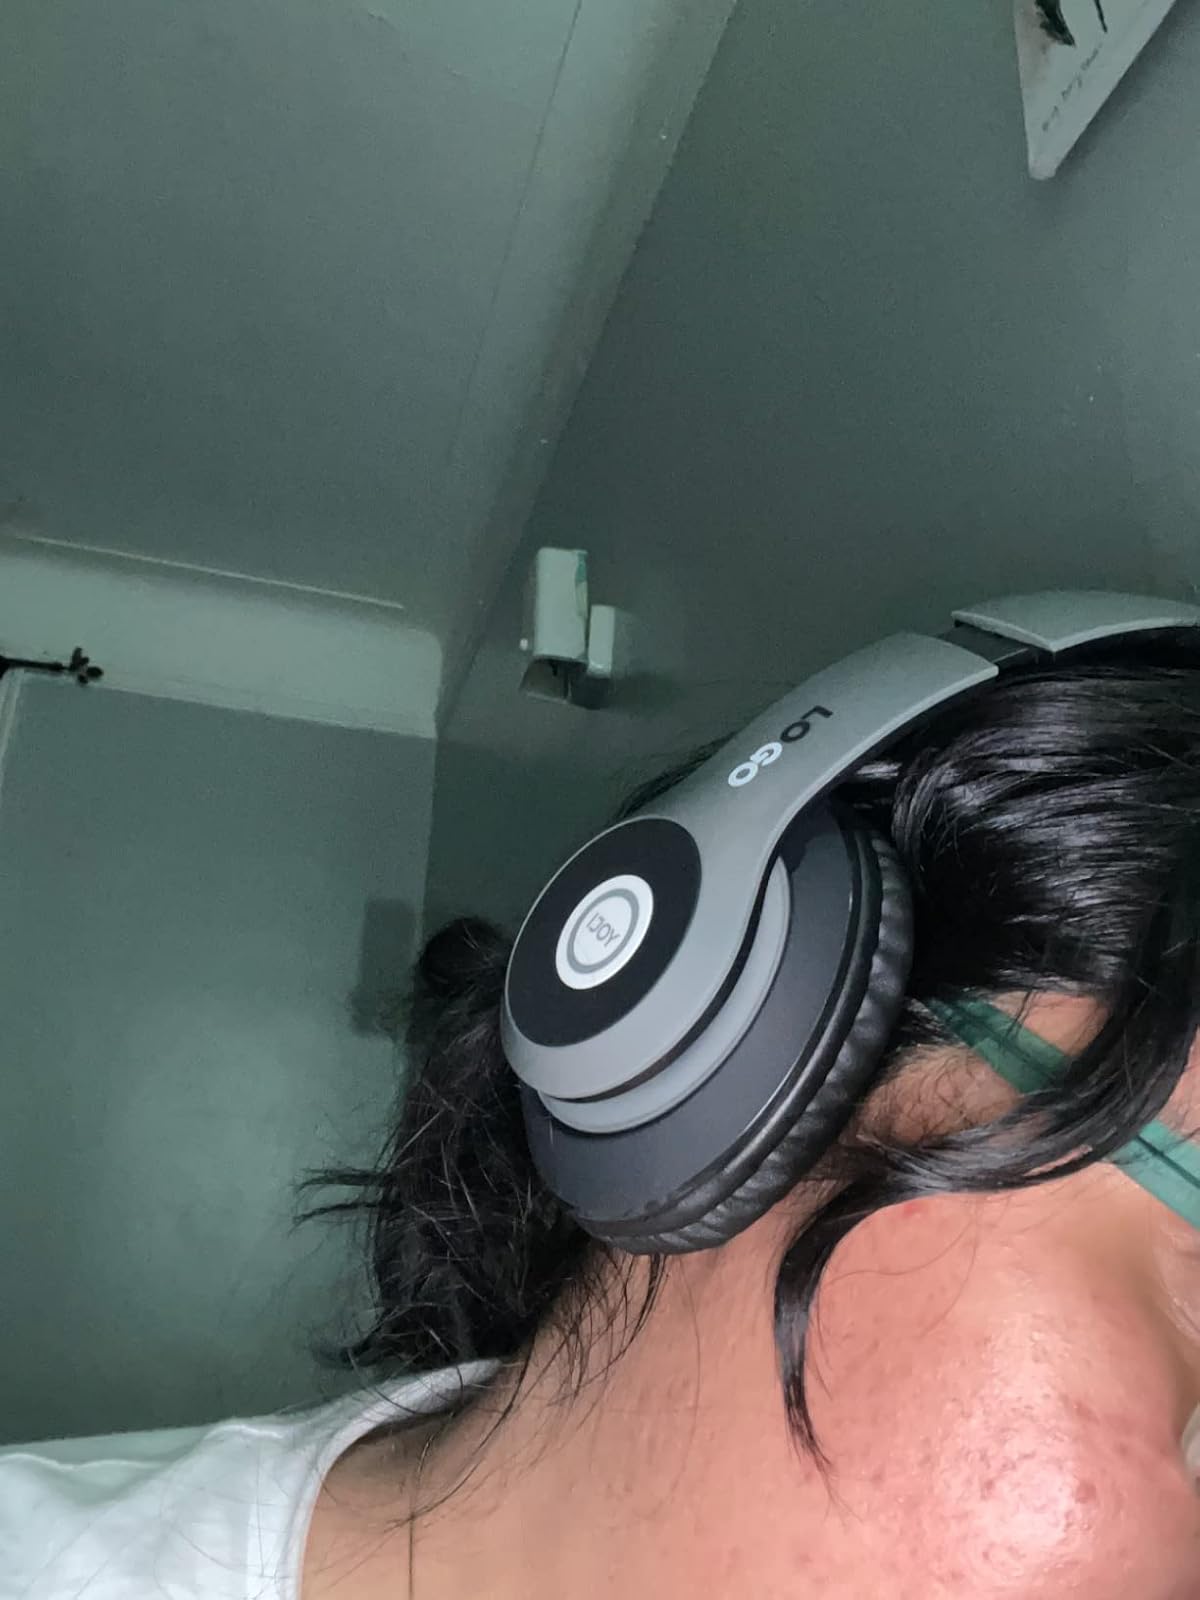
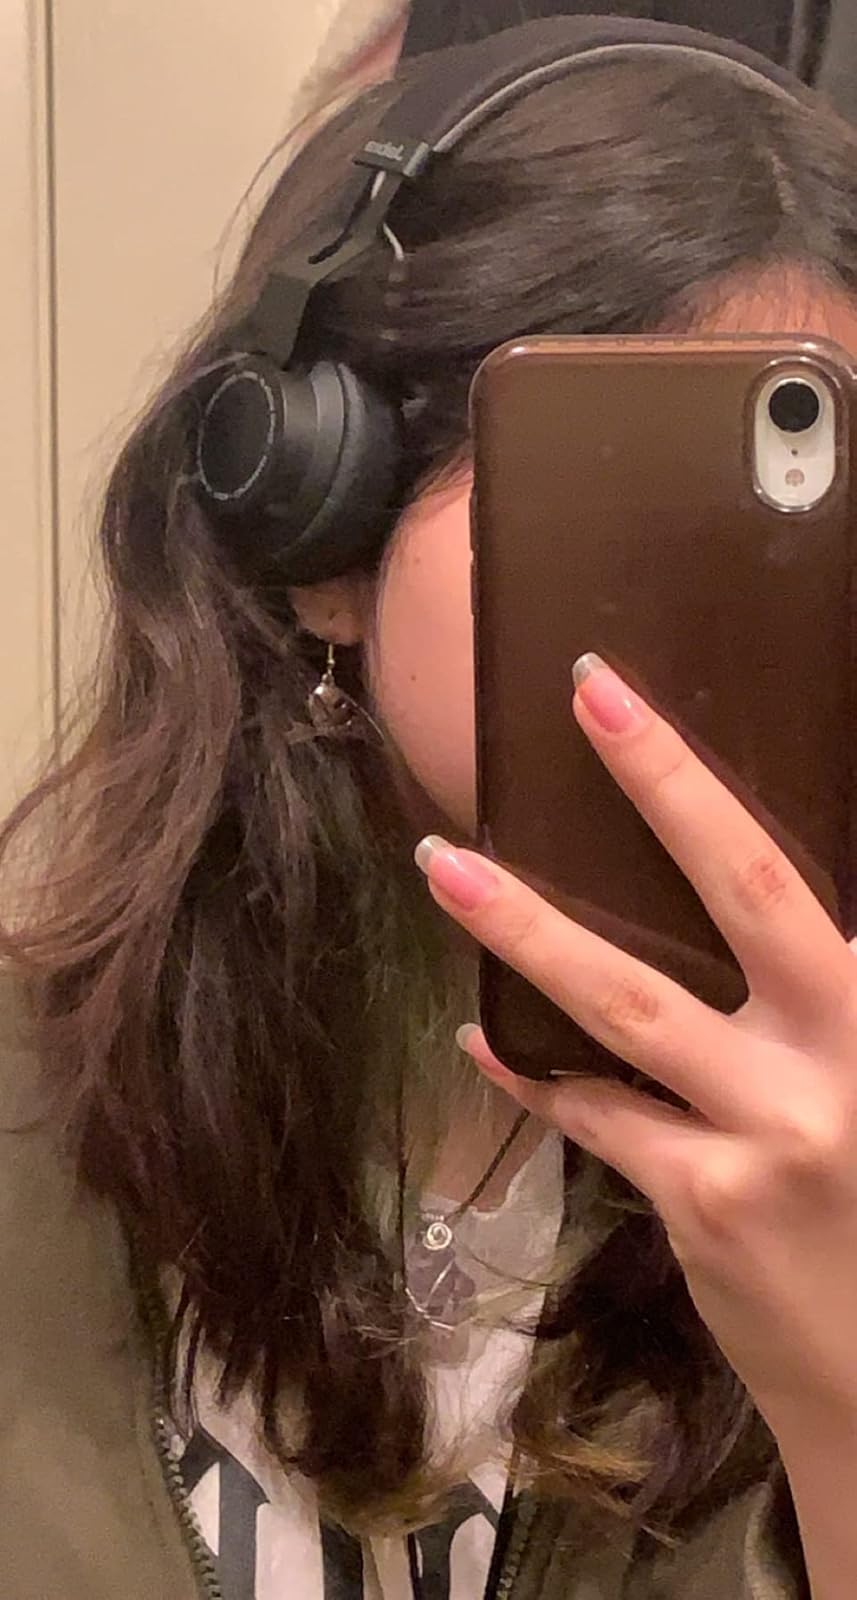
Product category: headphones
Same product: no